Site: brandenburg
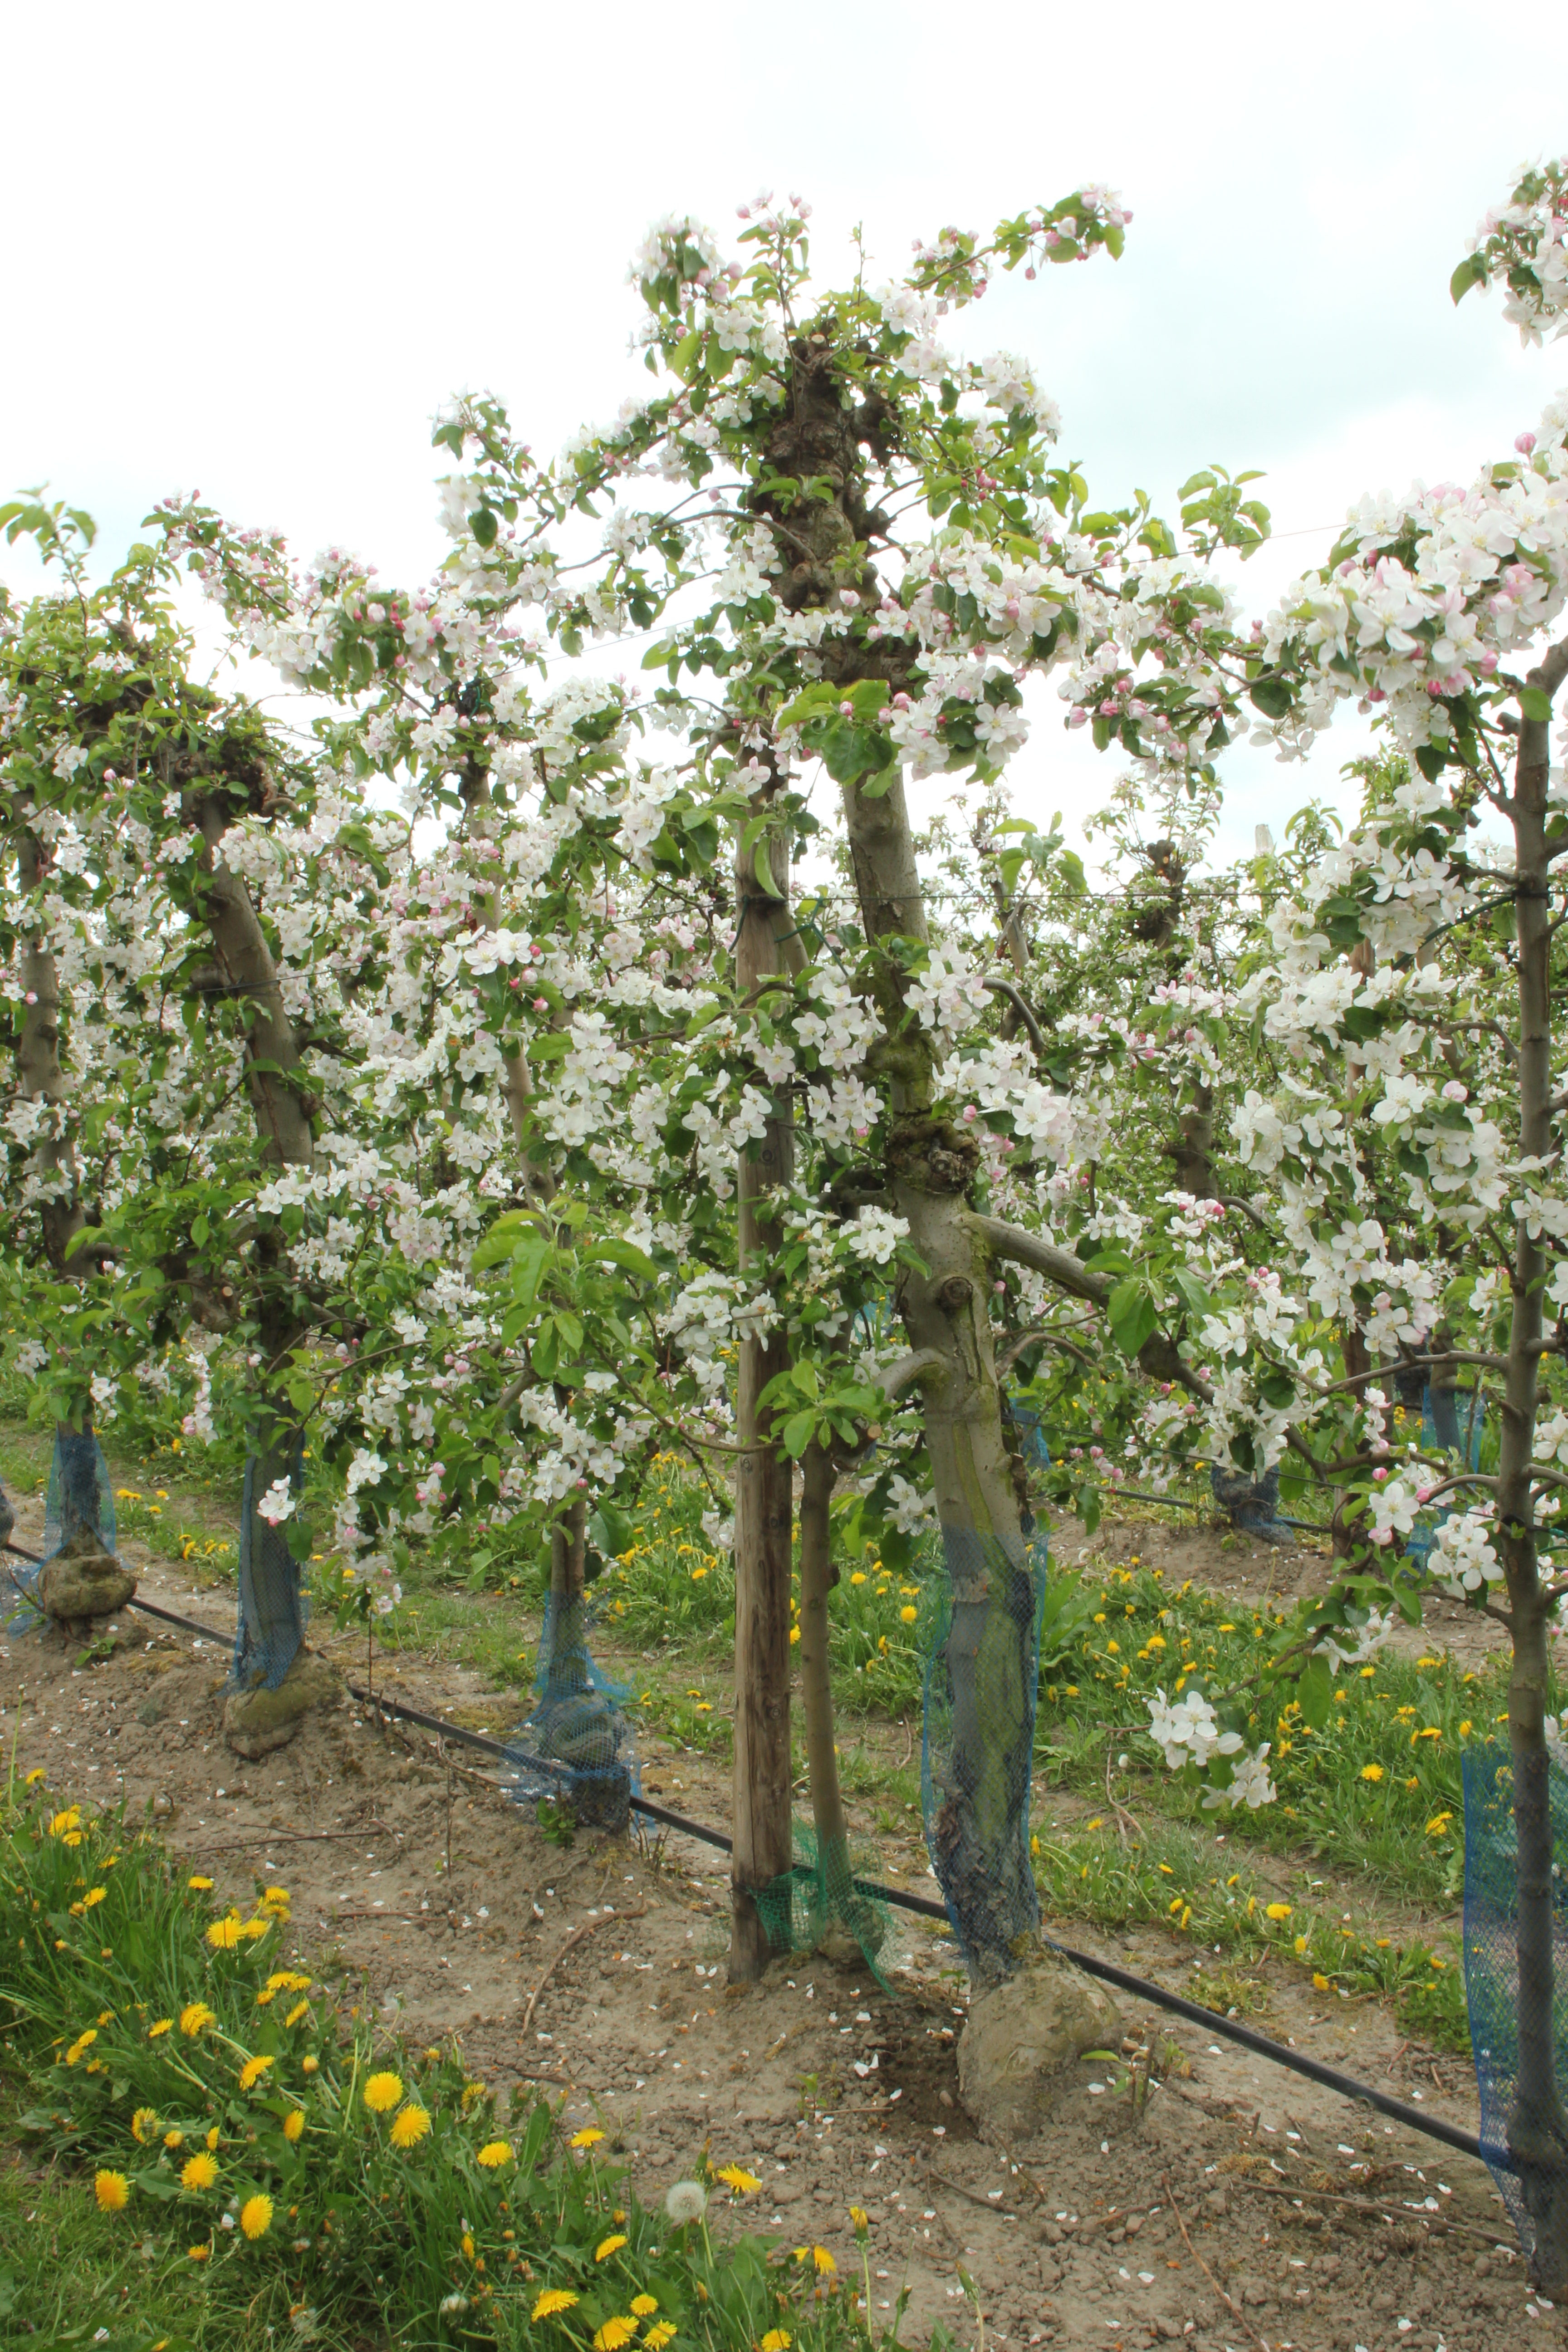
Growth stage (BBCH 65): Flowering